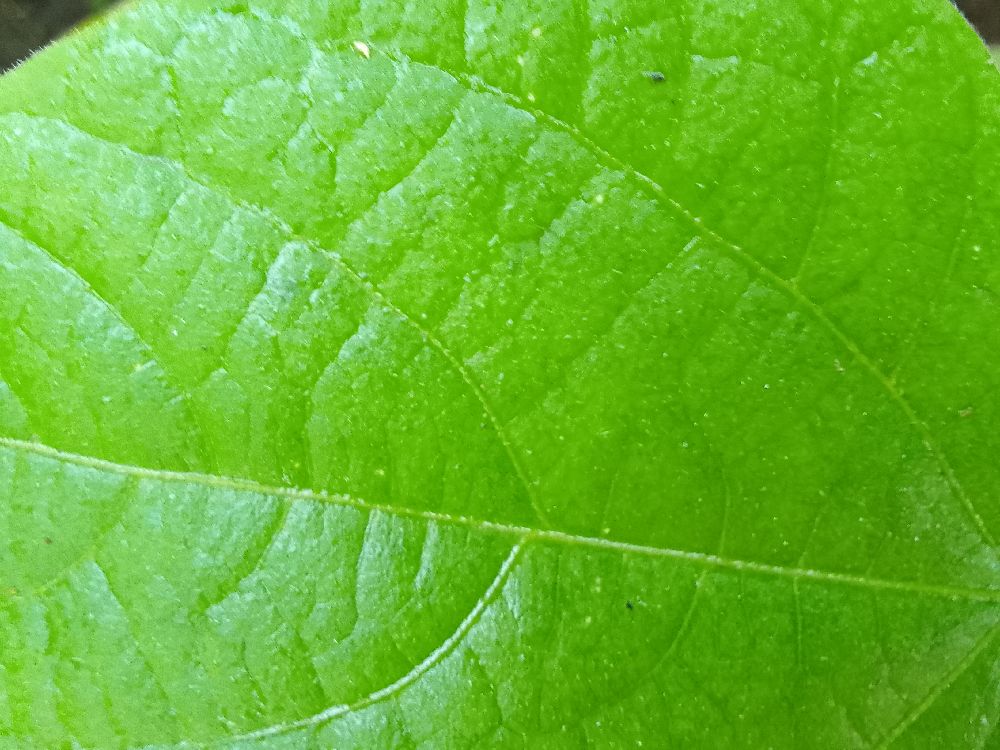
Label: healthy